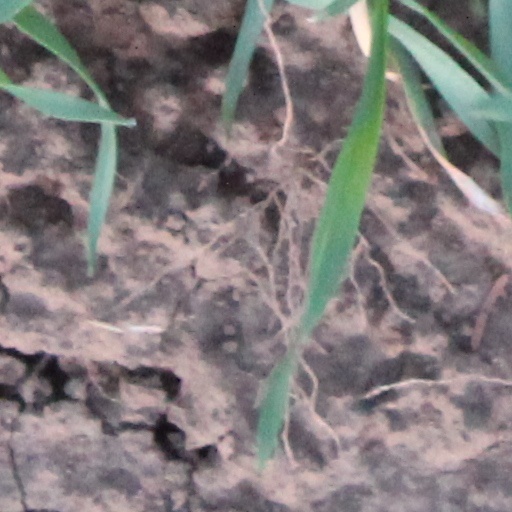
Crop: wheat